Eviction in the United States

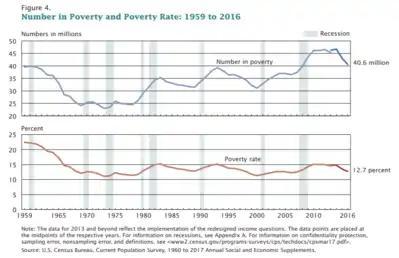
Number in Poverty and Poverty Rate: 1959 to 2015. United States.

While landlords may evict tenants for various reasons, there are legal protections that protect tenants and prohibit unfair evictions. Foremost, landlords may only carry out evictions that follow federal, state, and local statutes. For example, the Federal Fair Housing Act prohibits housing discrimination on the basis of race, color, national origin, religion, sex, familial status, or disability. Thus, it is illegal for a landlord to evict a tenant based on any of these characteristics. Additionally, landlords cannot evict tenants who have filed a fair housing complaint or discrimination lawsuit against them. Tenants also have the right to report housing code violations without the risk of retaliatory evictions. This protection extends to lease renewals—in "Edwards v. Habib", the court established that landlords cannot refuse to renew a tenant's lease for reporting a code violation. In some states, landlords are prohibited from issuing an eviction following any form of a tenant-initiated report.